Pentax LX

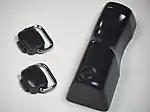

To attach a camera strap, separate strap fasteners could be mounted to any two of the three accessory lugs on the front of the camera body, allowing the LX to be carried either horizontally or vertically, such as when a grip occupies the righthand accessory lug. Two right-handed grips were produced, Accessory Grip A, which was made to be whittled down to suit a photographer's exact needs, and Accessory Grip B, which was hand-contoured. Either grip could be attached to the camera by using a nickel or a screwdriver to tighten a screw.